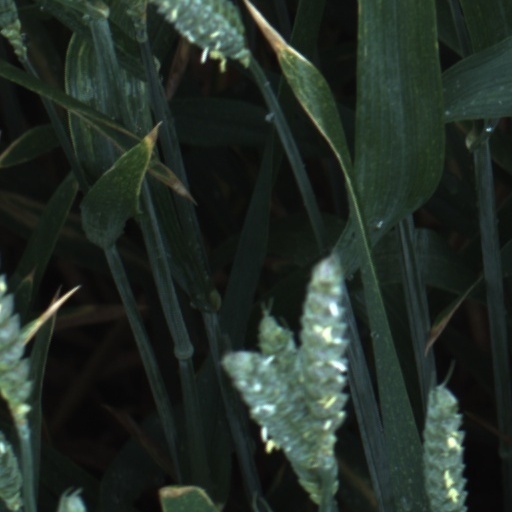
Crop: wheat